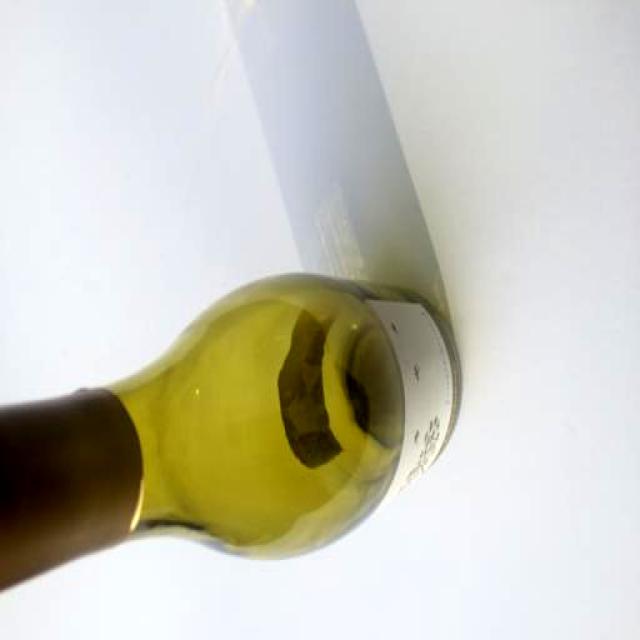
Label: Metal